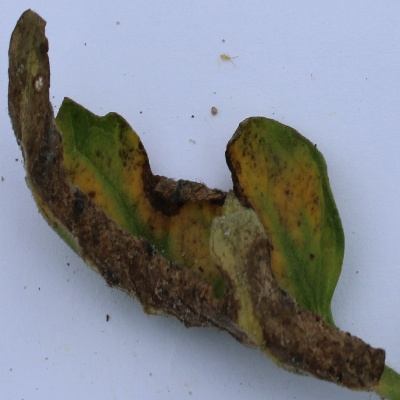
Crop: Tomato
Condition: septoria leaf spot